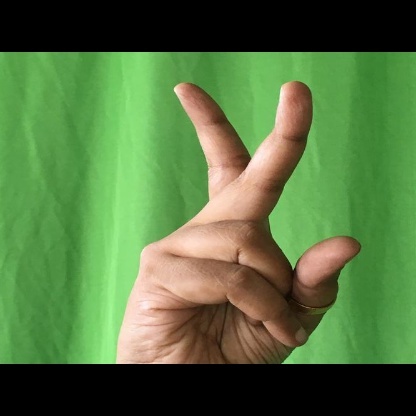
Mudra: Katrimukha